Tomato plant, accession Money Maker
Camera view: bottom (45 deg); turntable rotation: 90 degrees
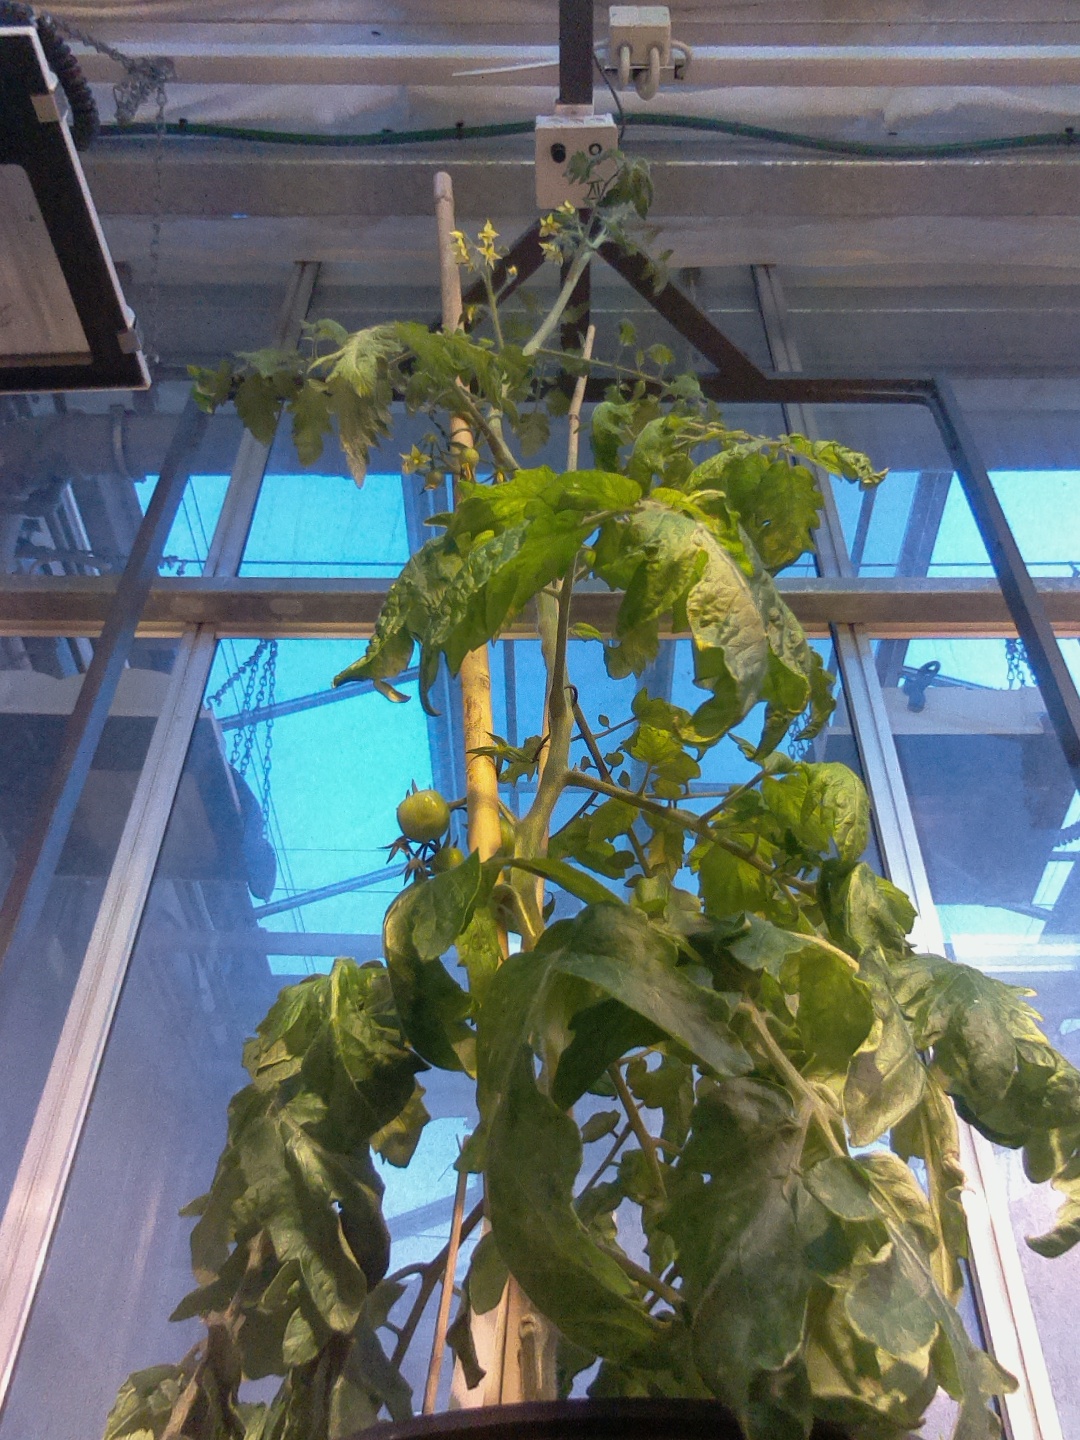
BBCH growth stage 72: 20%-30% of final fruit size